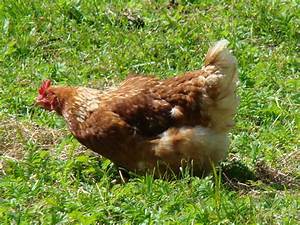
Label: gallina